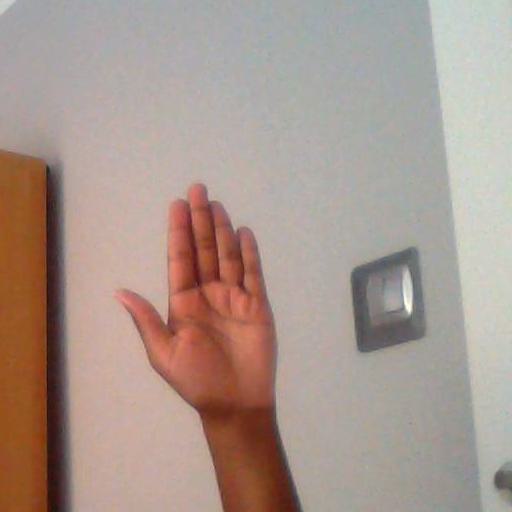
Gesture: stop